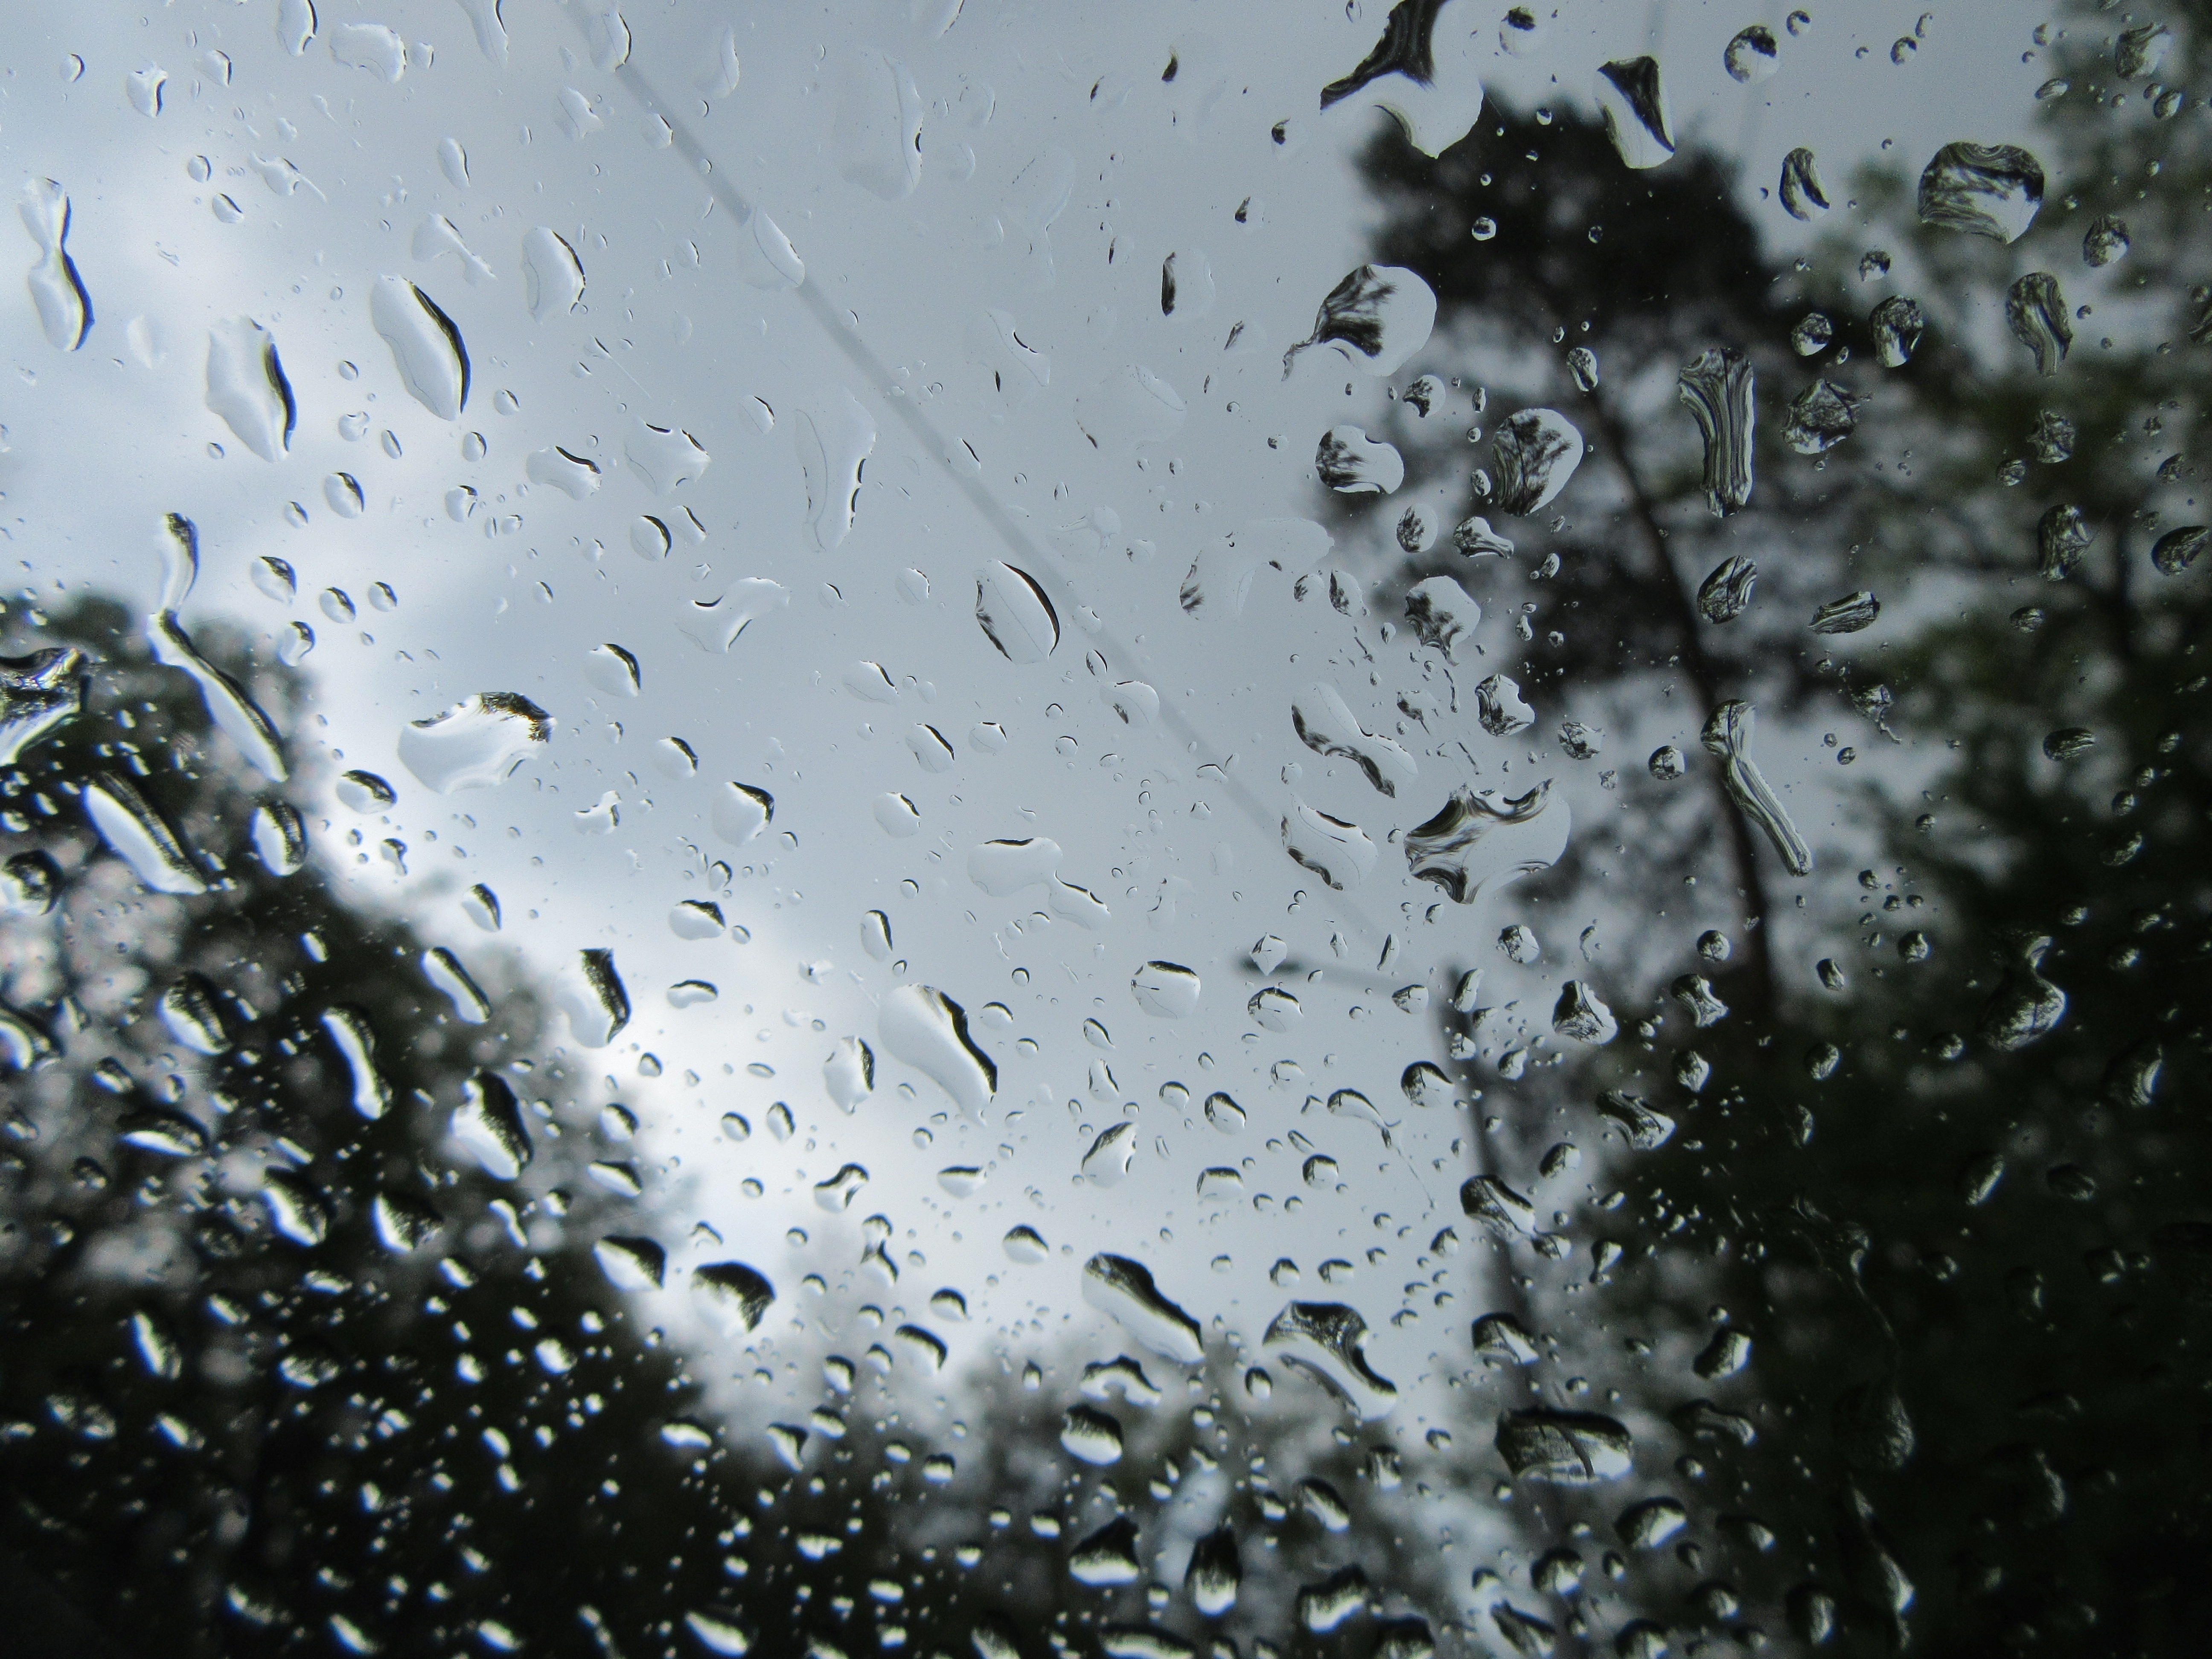
water, snow, winter, drop, black and white, rain, leaf, glass, windshield, weather, monochrome, drops, waterdrops, freezing, macro photography